Coniferous swamp

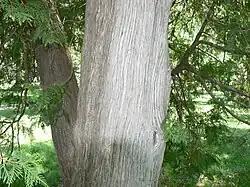
Bark of the northern white cedar

A variety of both evergreen and deciduous trees may be present in the rich conifer swamp in addition to the dominant species.